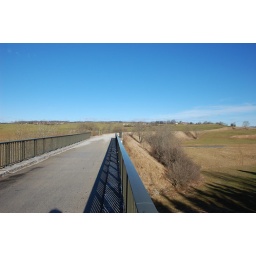
Bridge over the river Doubs, Chemin du train